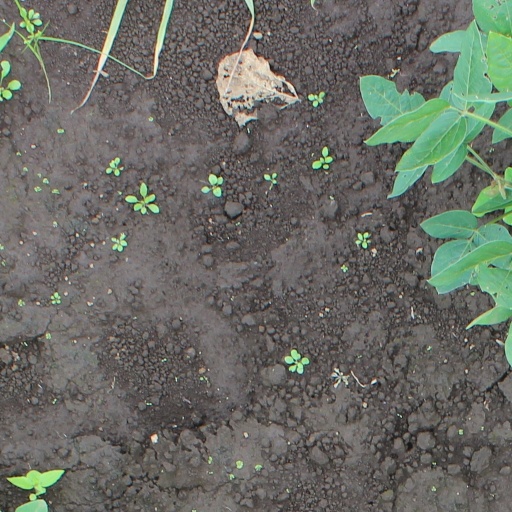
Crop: soybean